Ailbe of Emly

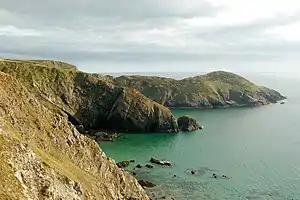
St Elvis, Pembrokeshire today

In a legend that goes back to the "Vita", or 'Saint's Life', Ailbe's father fled King Cronan before the child's birth and his mother's servants—ordered by the king to put the baby to death—instead placed him on a rock in the wilderness where he was found and nursed by a she-wolf. Long afterwards, when Ailbe was bishop, an old she-wolf being pursued by a hunting party ran to the bishop and laid her head upon his breast. Ailbe protected the wolf and thereafter fed her and her cubs every day from his hall. Ailbe was discovered in the forest by visiting Britons: these British foster parents were said to have planned to leave him in Ireland when they returned home but were constantly and miraculously unable to make the passage until they consented to take him with them. They then took Ailbe with them when they returned to Wales ("Vita Albei" 2).